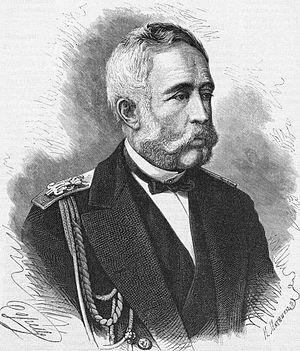
Konstantin Nikolaïevitch Possiet, connu en France comme Constantin Possiet de Rossier, né le 21 décembre 1819 à Pärnu, décédé le 26 avril 1899 à Saint-Pétersbourg, est un amiral et homme politique russe.